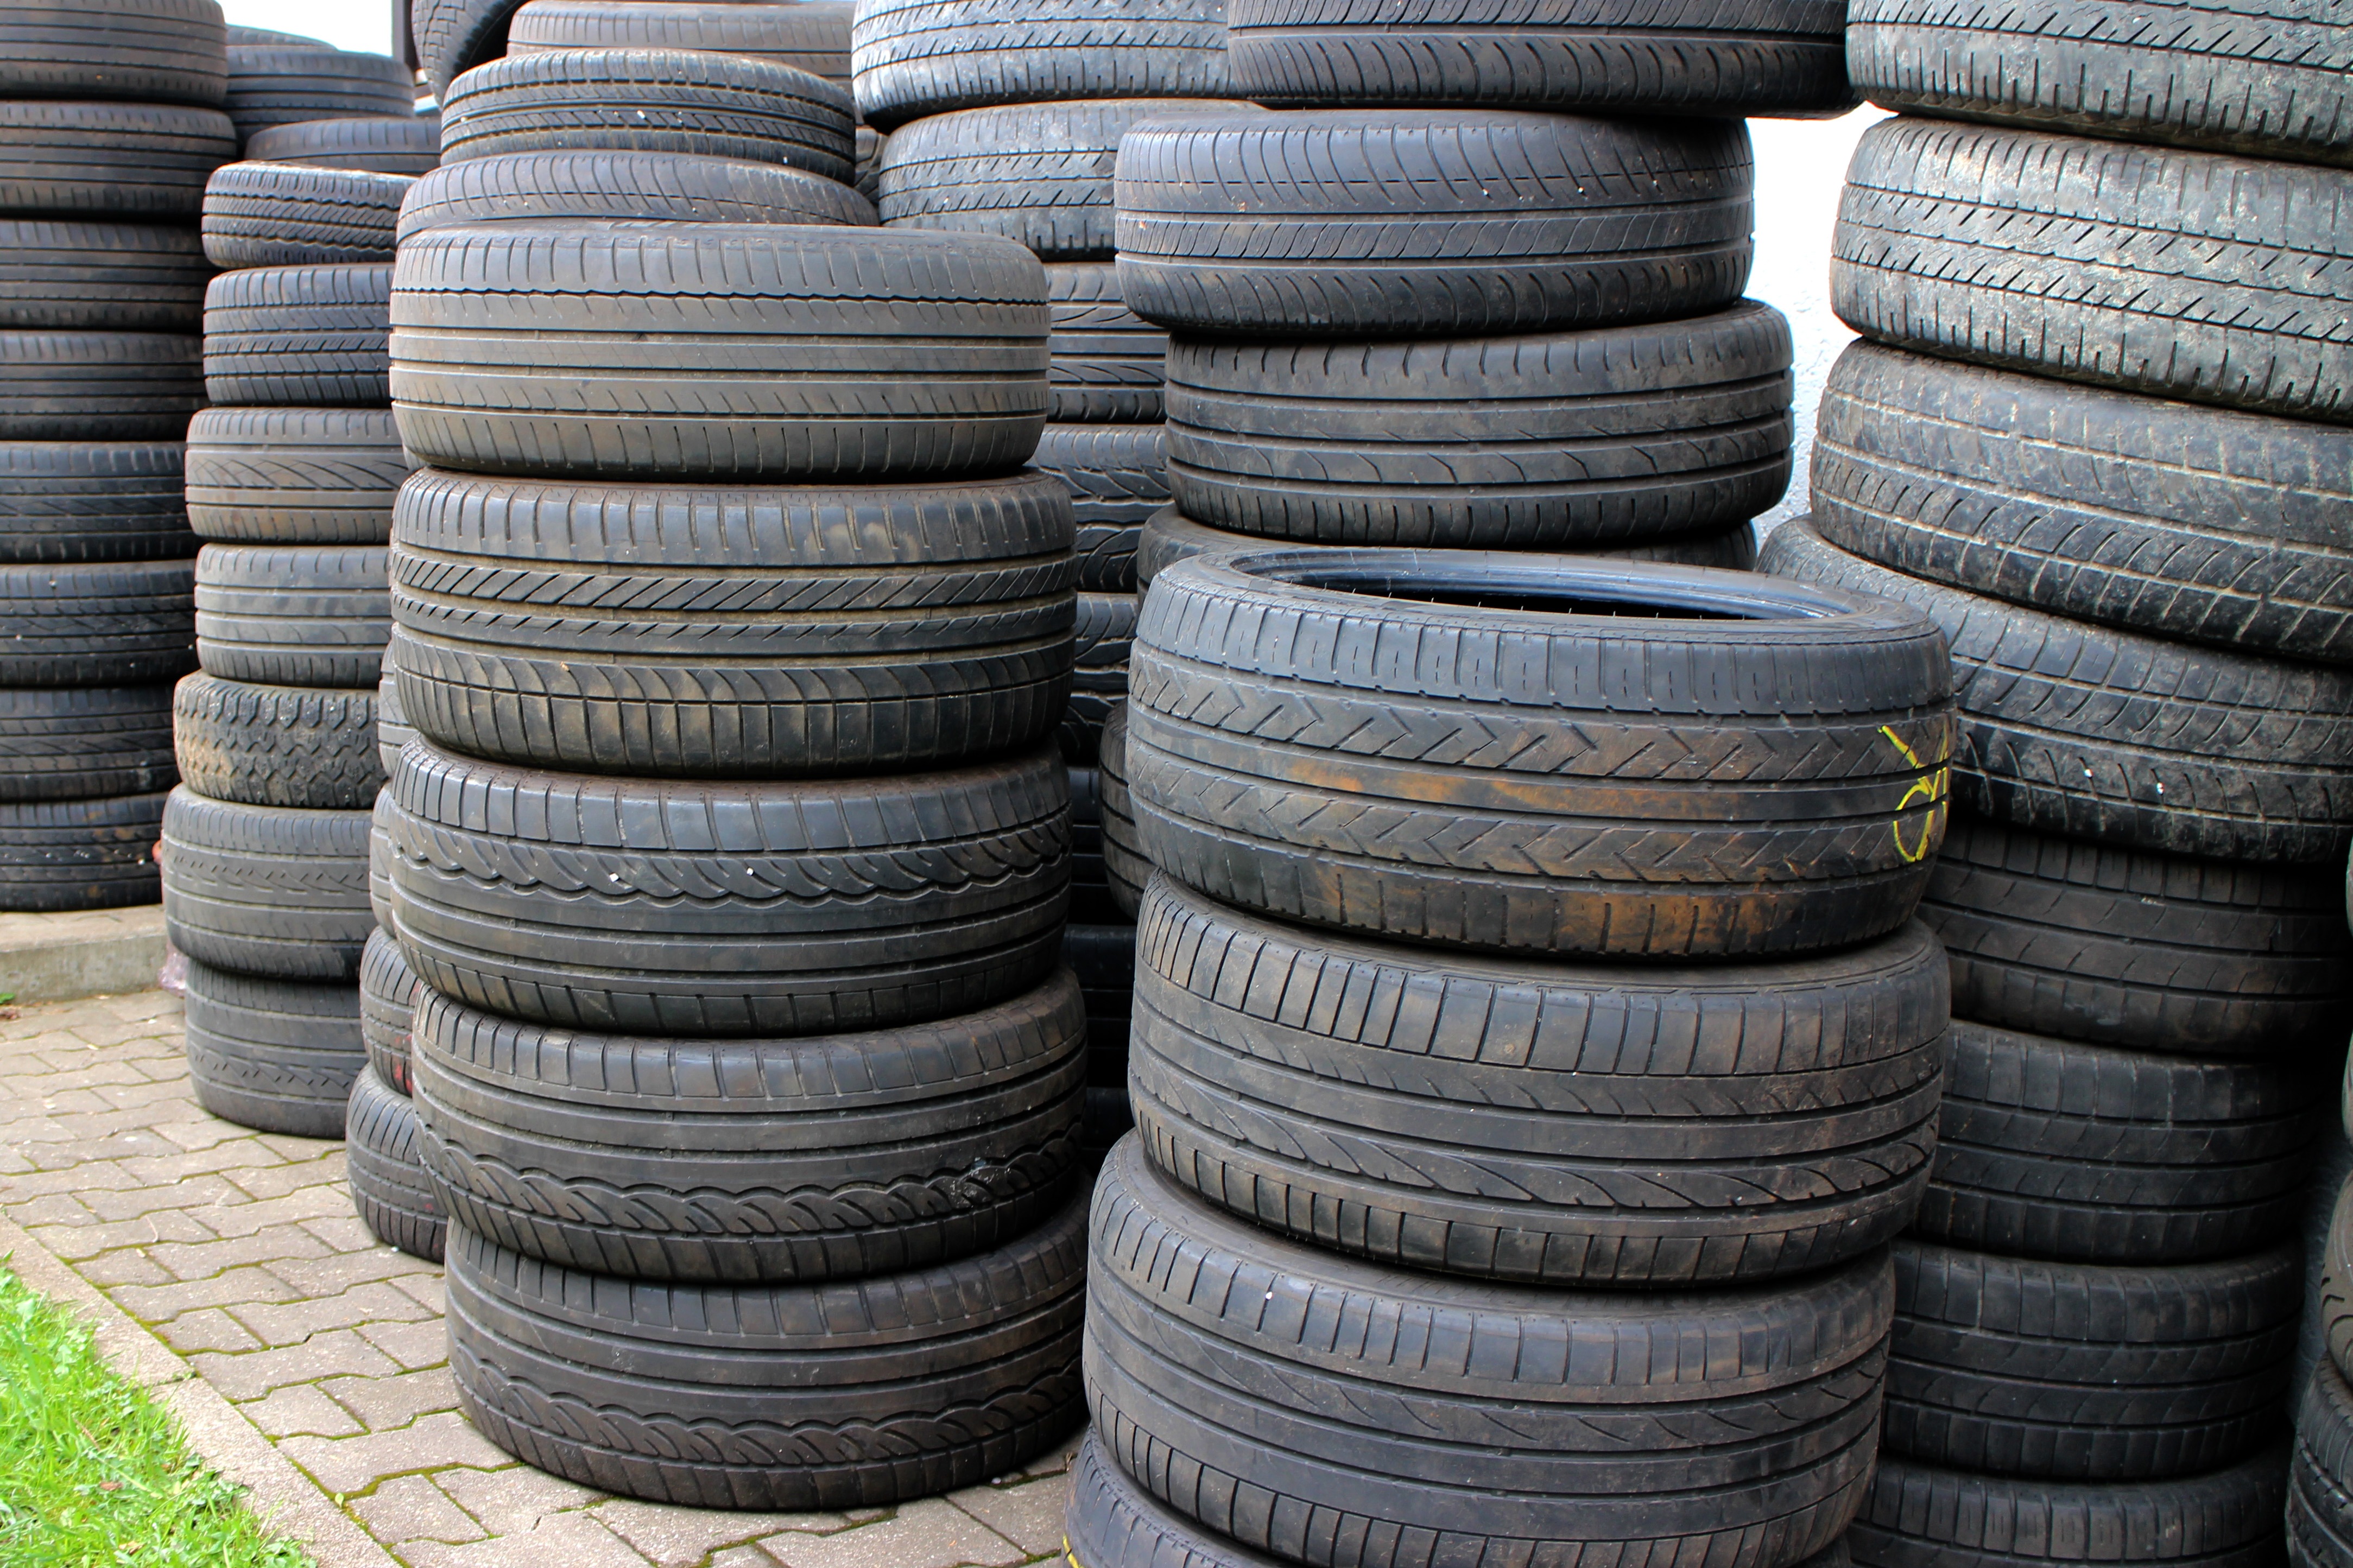
wheel, environment, tire, storage, stock, recycling, disposal, auto tires, mature, tread, auto part, man made object, compact car, automotive tire, synthetic rubber, natural rubber